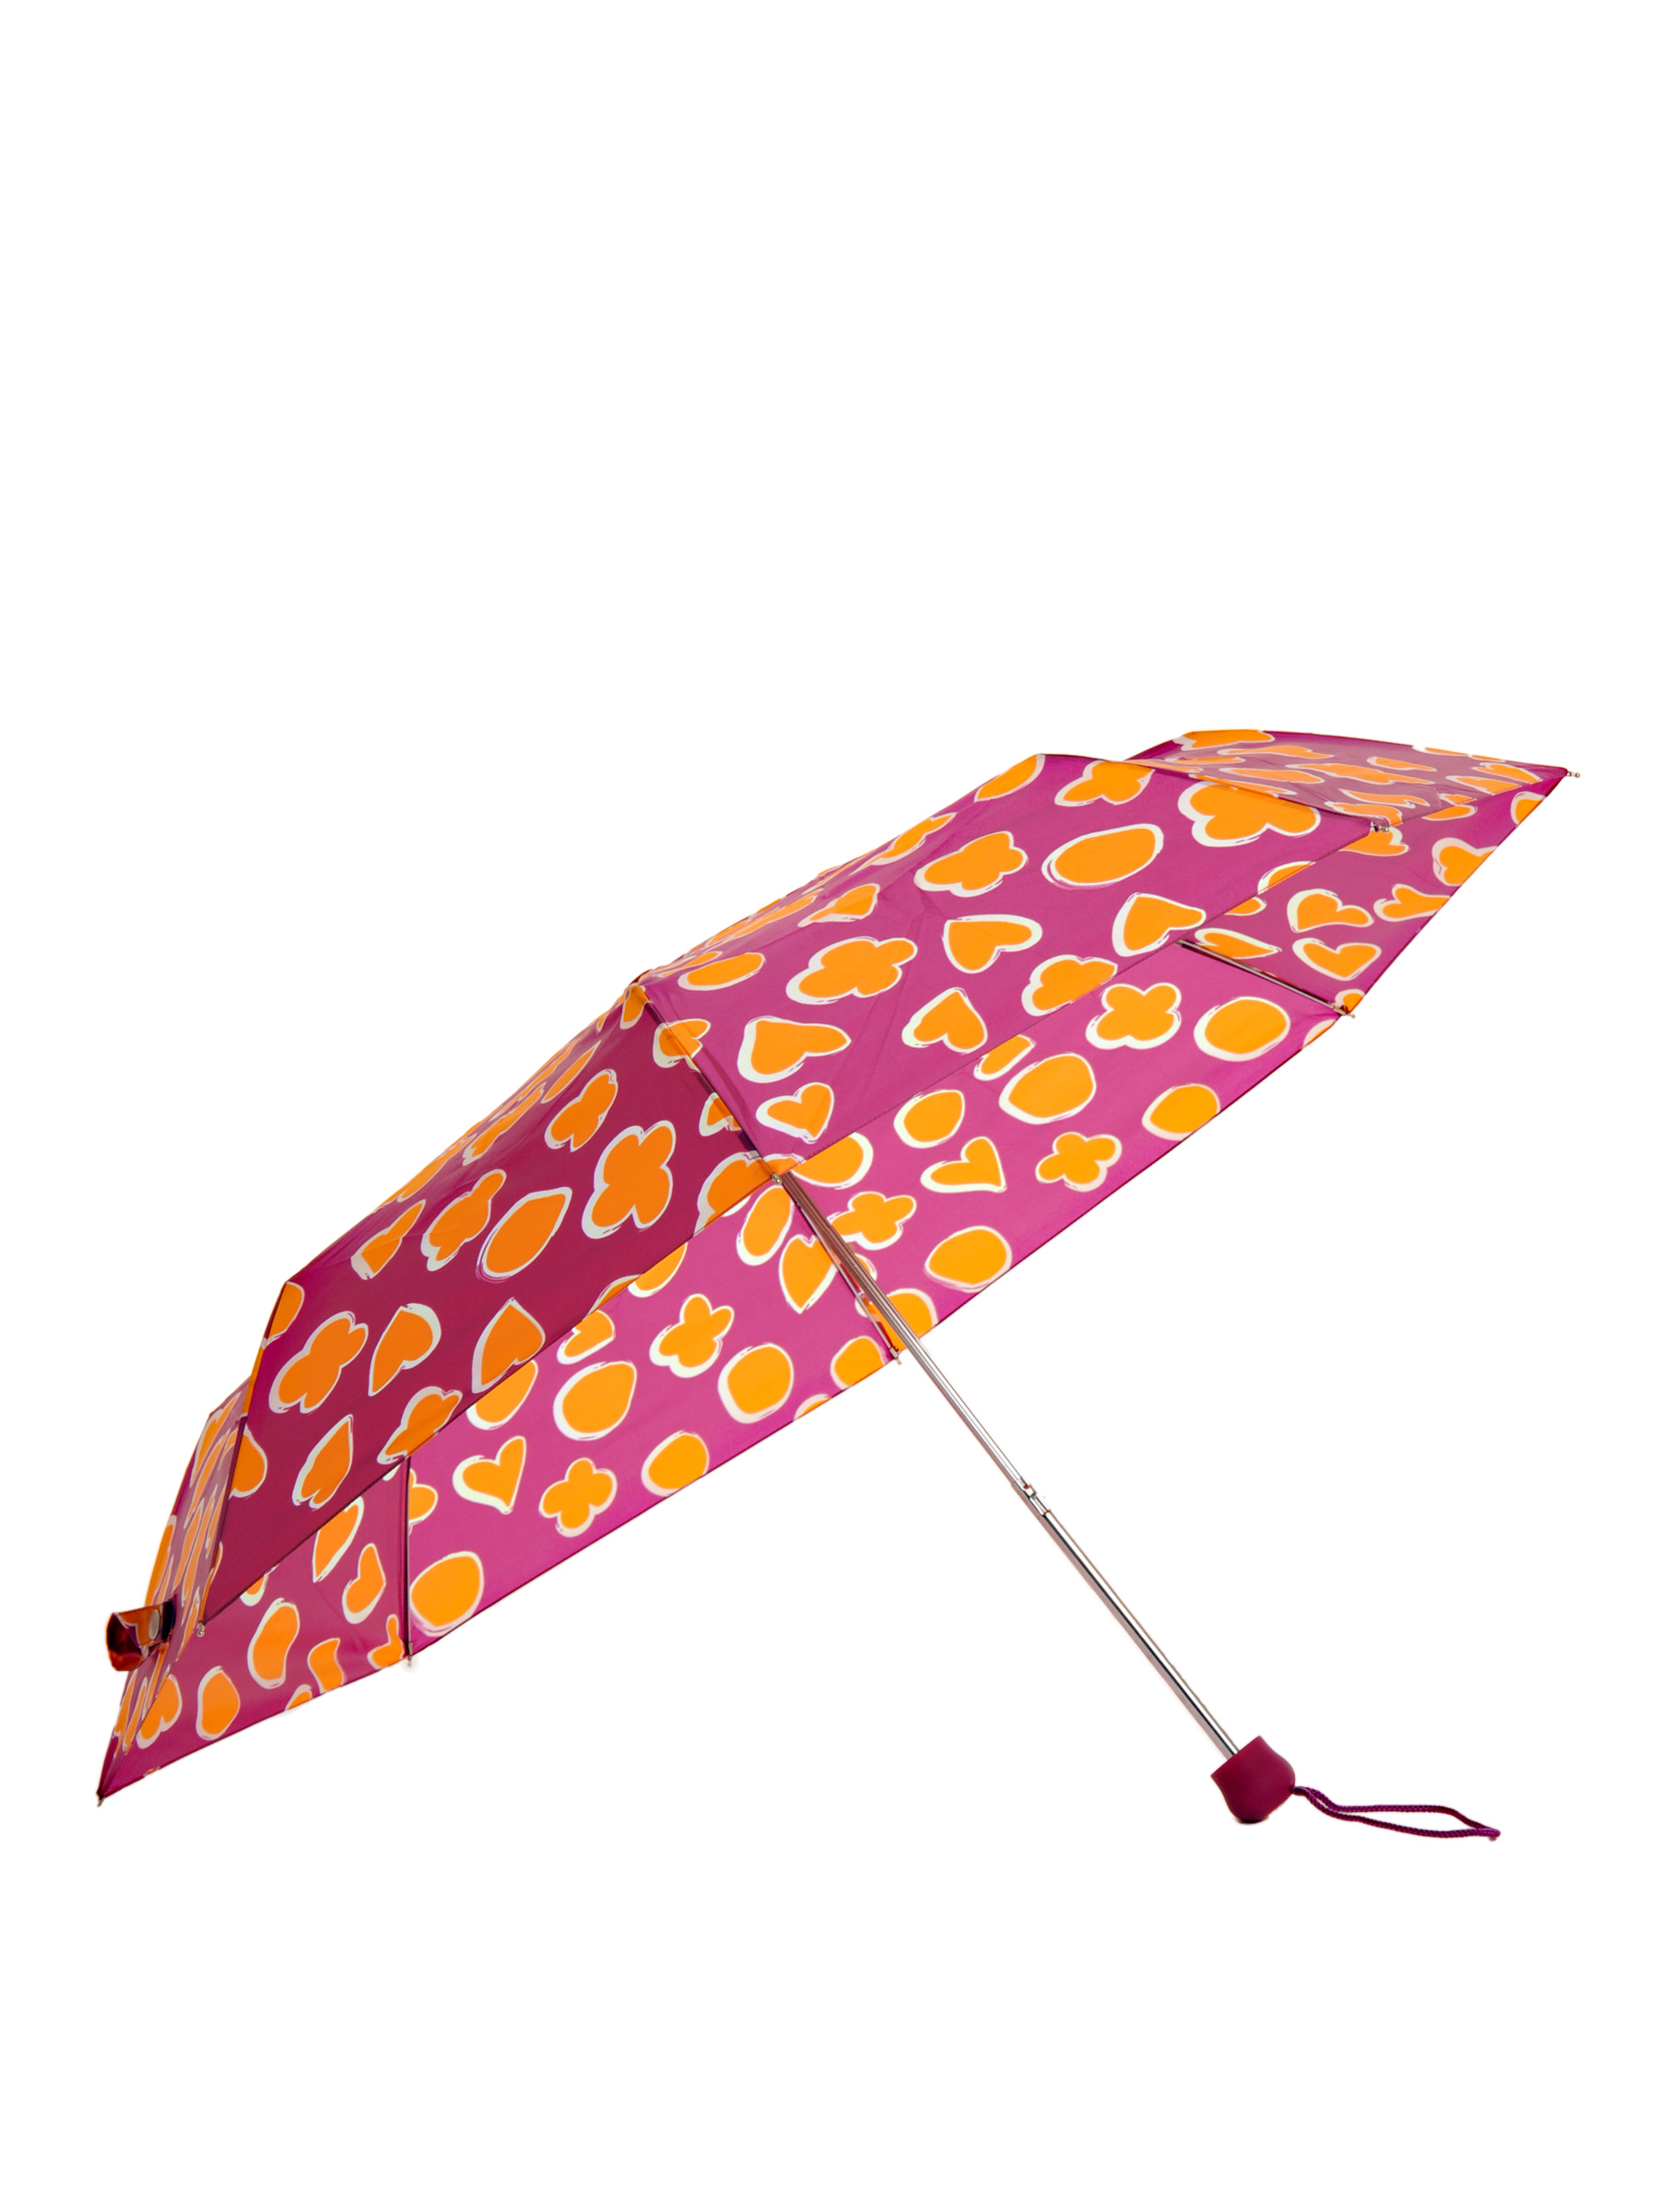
United Colors of Benetton Women Printed Purple Umbrellas
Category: Accessories / Umbrellas / Umbrellas
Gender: Women
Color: Purple
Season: Summer 2011
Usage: Casual